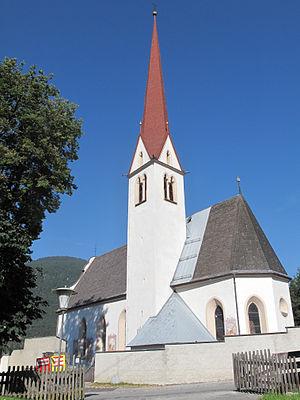
Nassereith est une commune autrichienne du district d'Imst dans le Tyrol.